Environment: lab
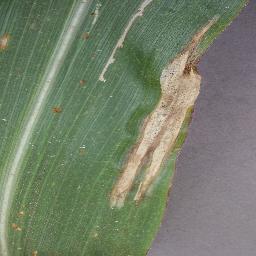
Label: northern_corn_leaf_blight